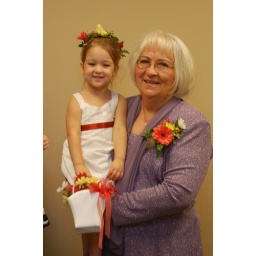
Kenzie was the flower girl at her Uncle John's wedding in August 2007.